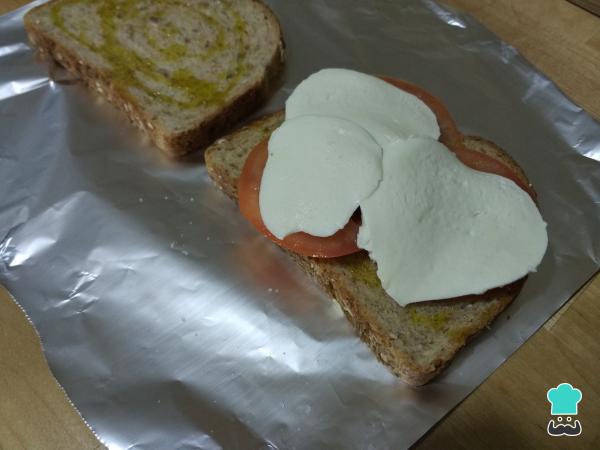
Colocamos el tomate y la mozzarella sobre una de las rebanadas de pan. Ponemos un poco de sal en el tomate y la mozzarella.